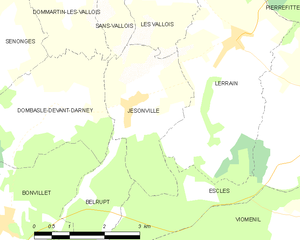
Carte des communes françaises Jésonville